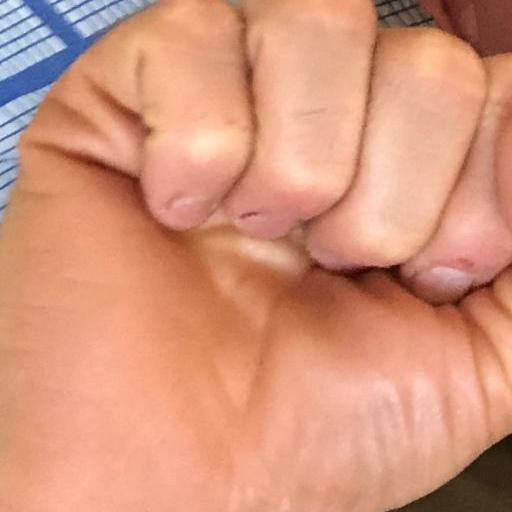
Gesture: fist